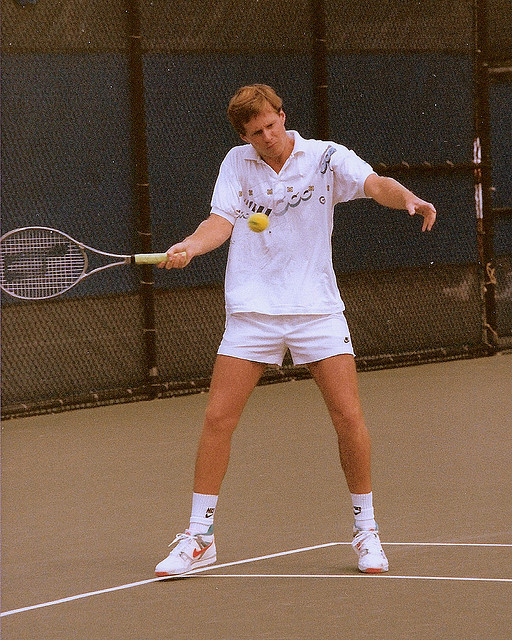
vận động viên tennis nam đang vung vợt tennis đánh trả bóng